Role of Christianity in civilization

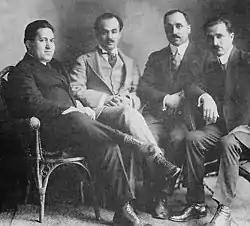
A 1920 photograph of four prominent members of The Pen League (from left to right): Nasib Arida, Kahlil Gibran, Abd al-Masih Haddad, and Mikhail Naimy

Immediately after the Conquest of Constantinople, Mehmet II released his portion of the city's captive Christian population with instructions to start the rebuilding of Constantinople which had been devastated by siege and war. Afterwards, he began to also repopulate the city bringing new inhabitants – both Christian and Muslim – from the whole empire and from the newly conquered territories. Phanar was then repopulated with Greeks deported from Mouchlion in the Peloponnese and, after 1461, with citizens of Trebizond.